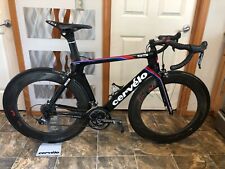
Vehicle type: Bikes